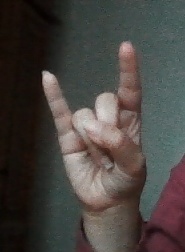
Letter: la